Kurt Schumacher (sculptor)

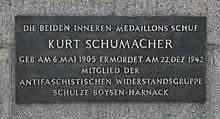
Memorial plaque for Kurt Schumacher at the Schleusenbrücke in Berlin

Kurt Schumacher (6 May 1905 – 22 December 1942) was a German sculptor and Communist member of the German Resistance fighter who was a member of the anti-fascist resistance group that was later called the Red Orchestra by the Gestapo. He was married to the painter and graphic designer, Elisabeth Schumacher who was also an anti-fascist.